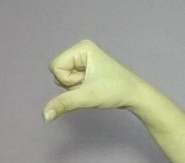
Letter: waw